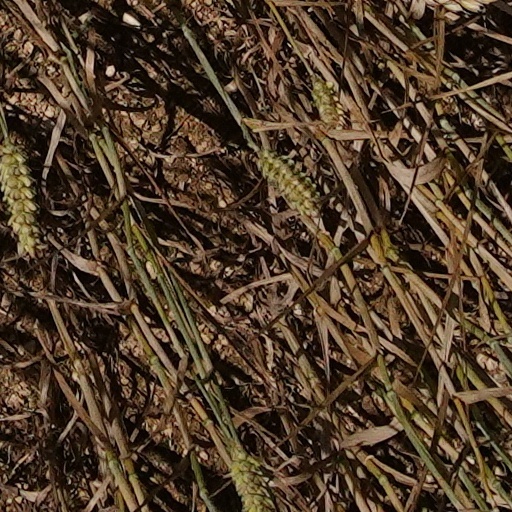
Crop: wheat